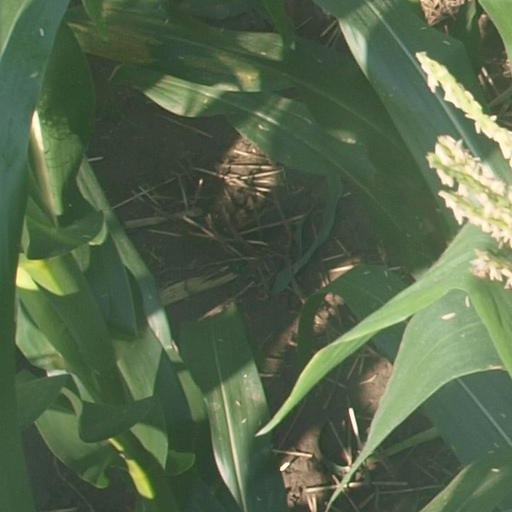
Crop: maize; corn